New World Order (film)

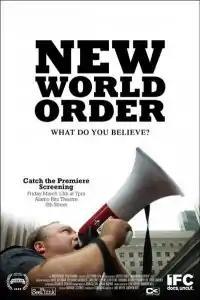

New World Order is a 2009 American documentary film directed by Luke Meyer and Andrew Neel. It explores conspiracy theorists who are committed to vigorously opposing what they believe to be an emerging "New World Order".